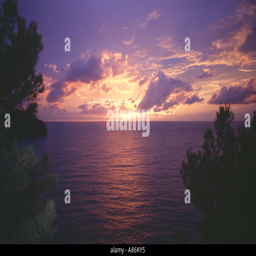
sunset over the sea as seen from the east side